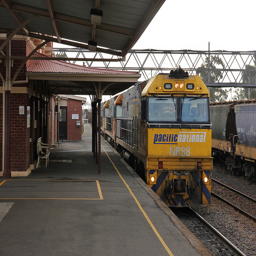
A yellow passenger train pulling into a train station.
A yellow railroad train pulling into the station
A Pacific National train is stopped at the station
an image of a train going to railroad track
The yellow train has pulled into a station.